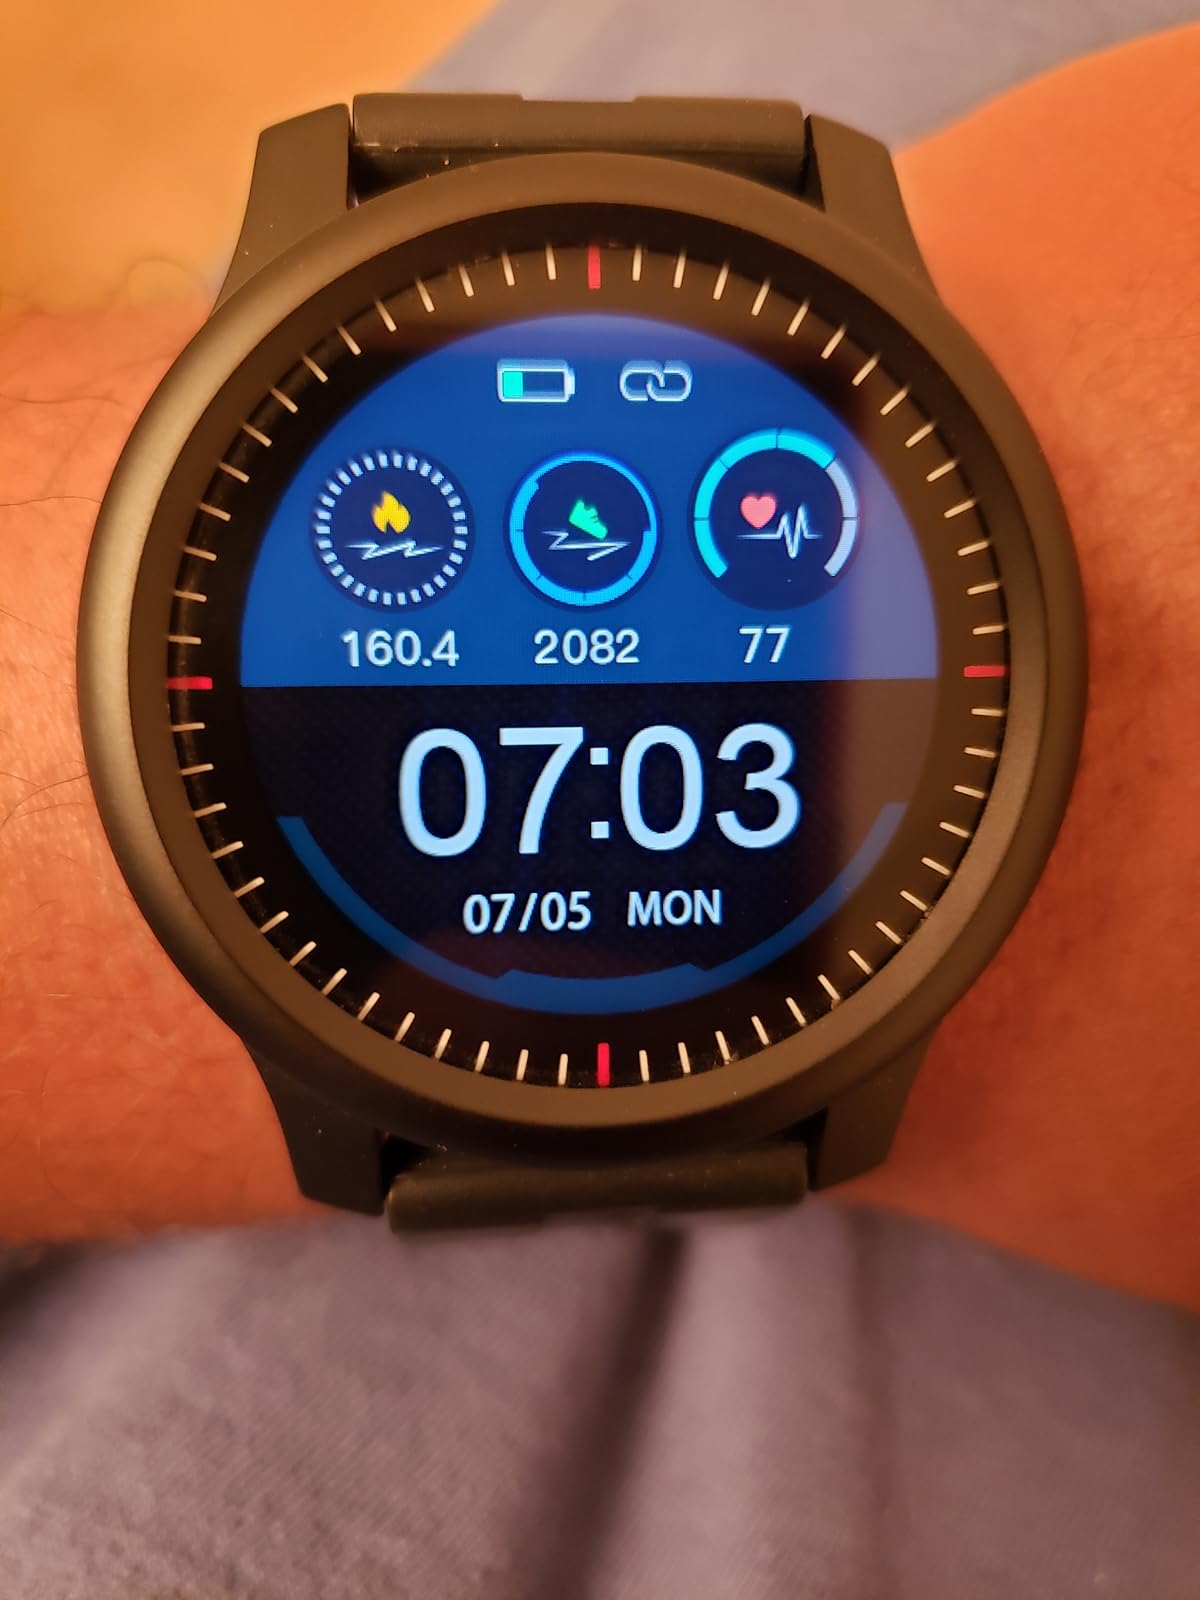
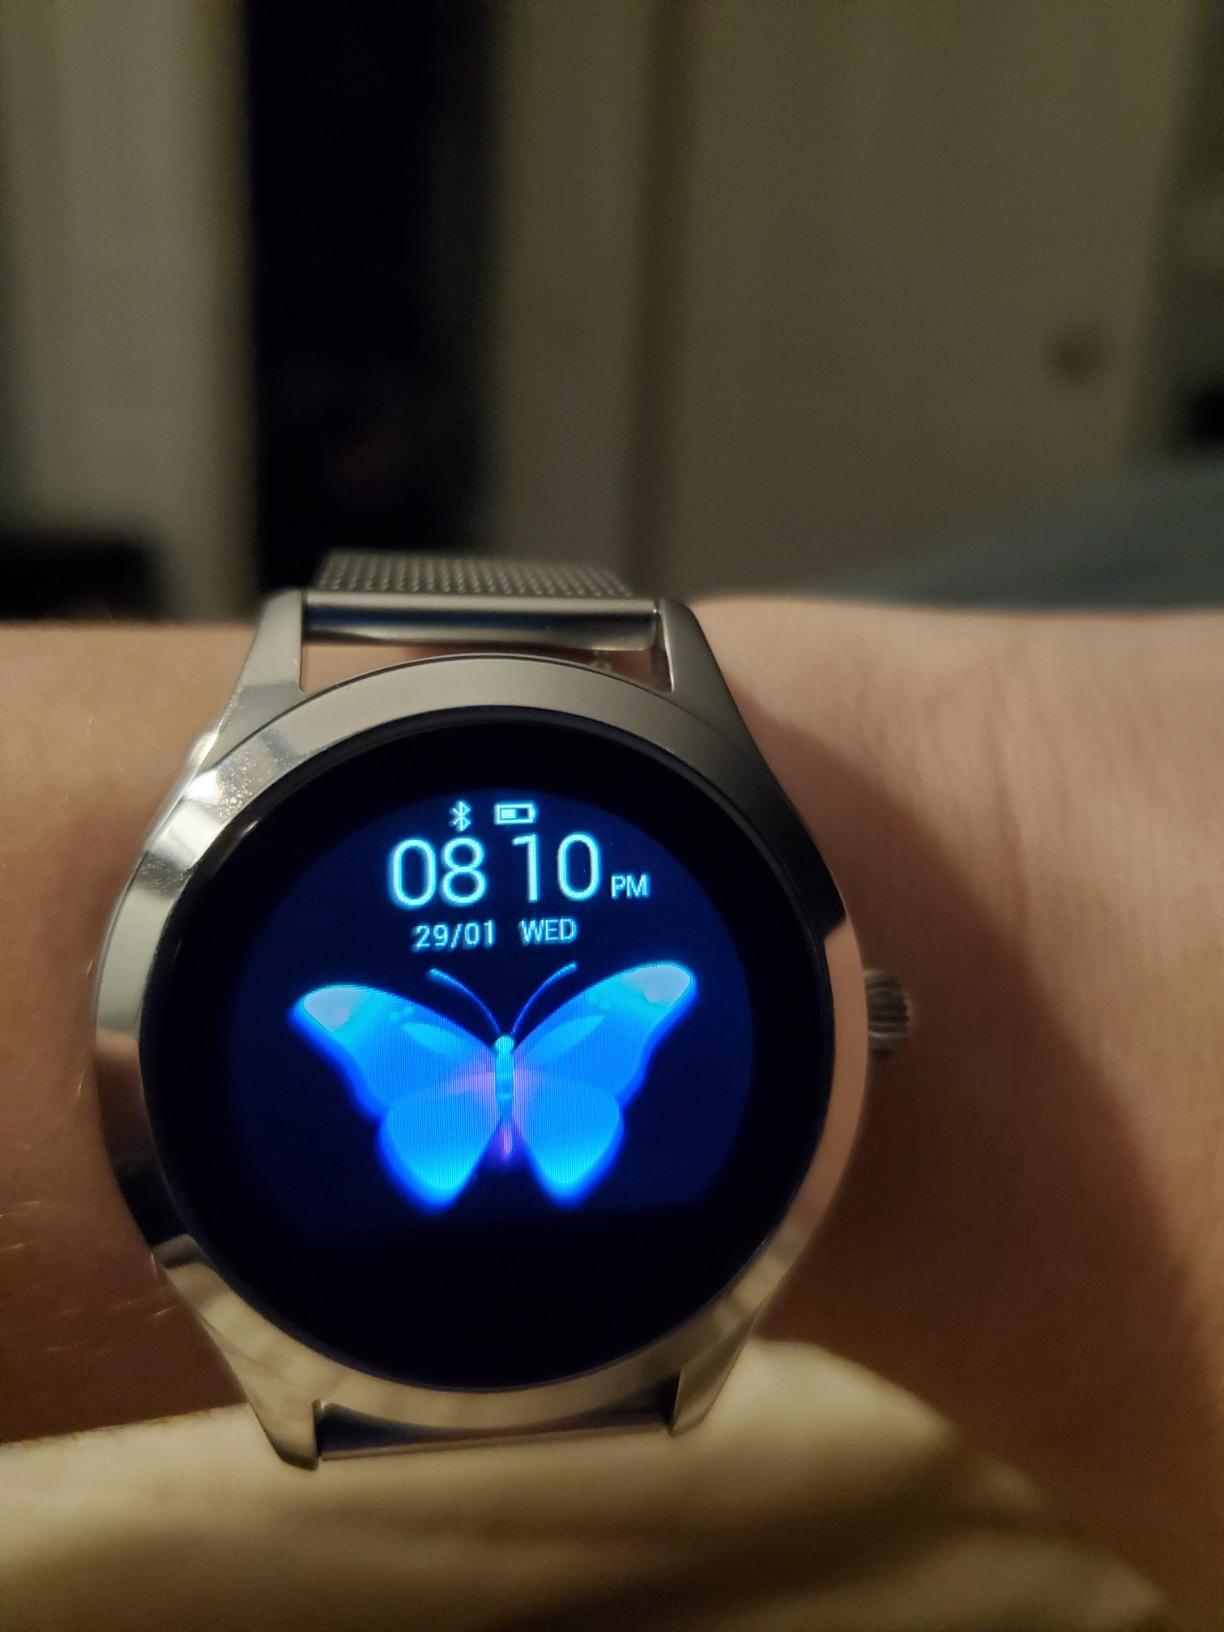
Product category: smartwatch
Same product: no